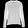
Label: Pullover